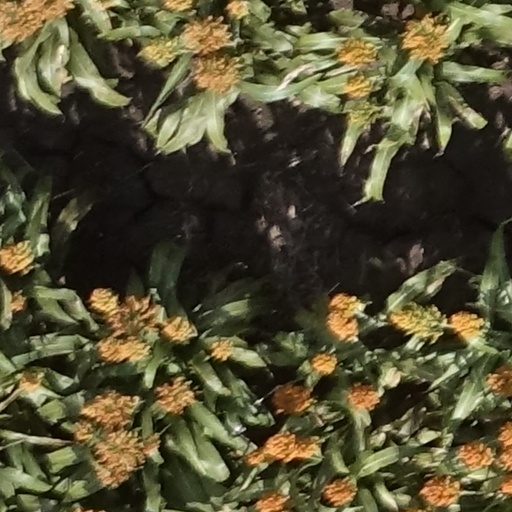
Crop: sorghum